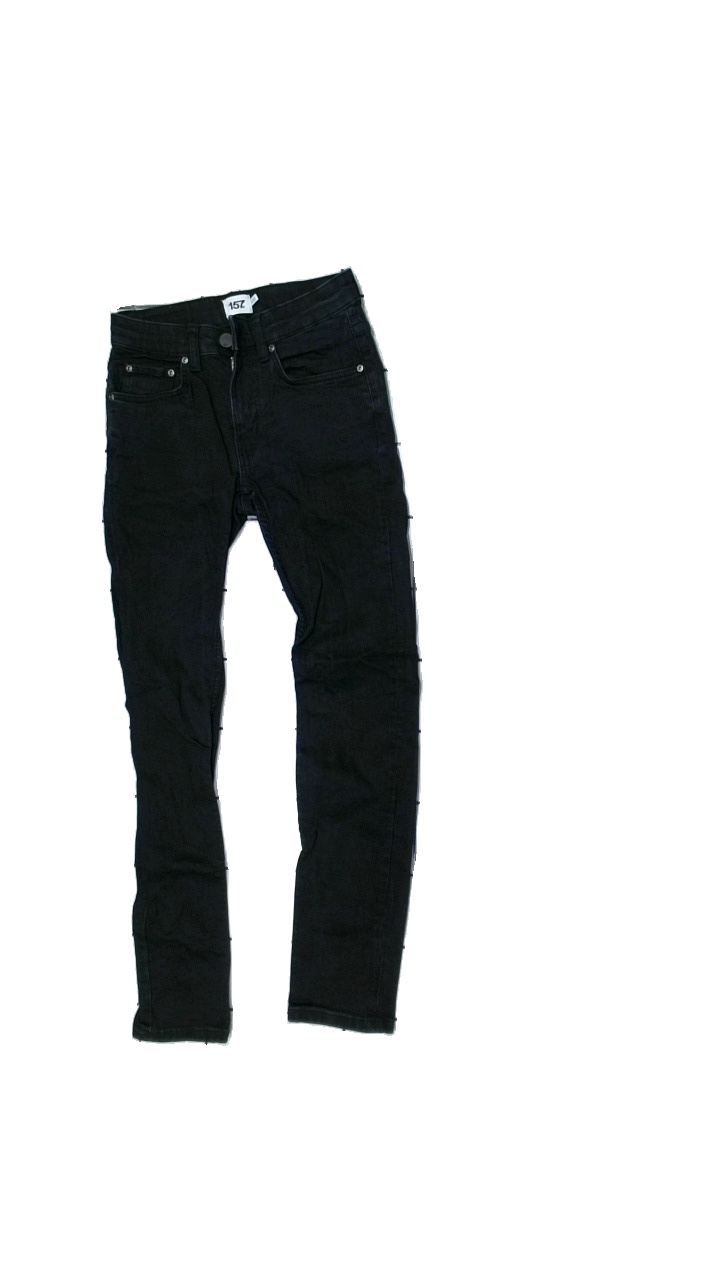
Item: Blazer (Ladies)
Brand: Lager 157
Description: Black tight jeans
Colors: Black
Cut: Tight
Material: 100% Cotton
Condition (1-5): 5
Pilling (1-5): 5
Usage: Reuse
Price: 50-100